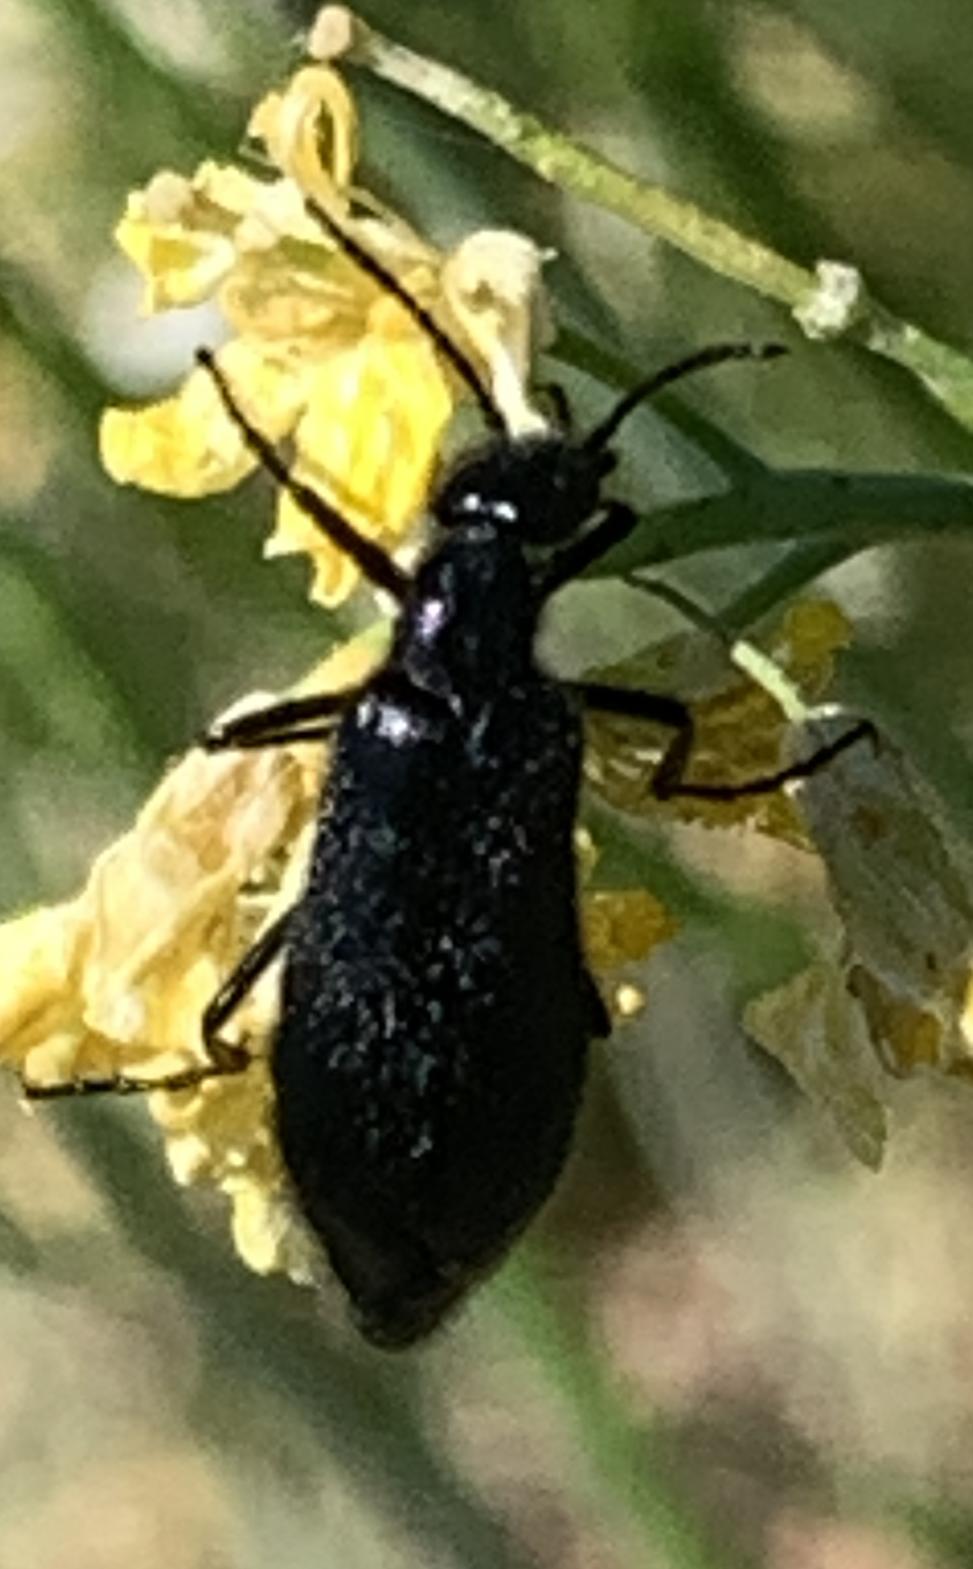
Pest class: occasional_pest